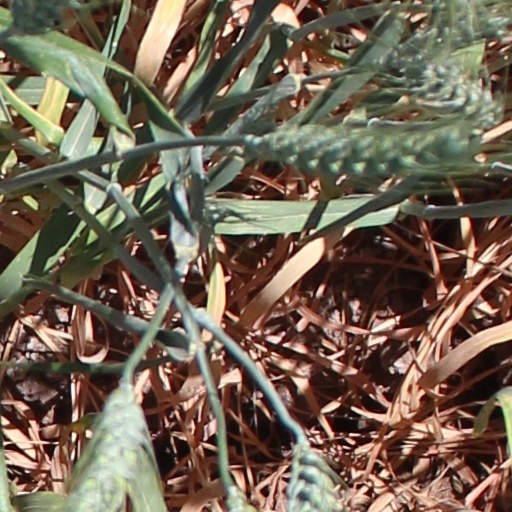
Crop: wheat